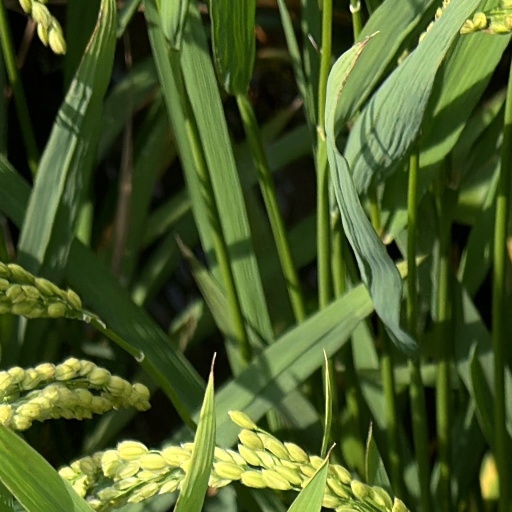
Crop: rice